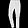
Label: Trouser